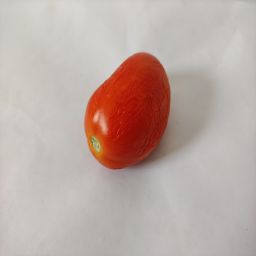
Crop: Tomato
Quality: Old